St. John's Evangelical Lutheran Church (Stovertown, Ohio)

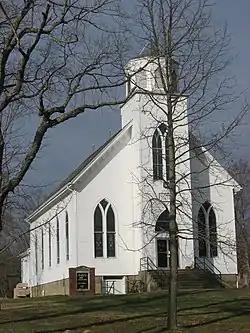
Front and southern side

St. John's Evangelical Lutheran Church is a historic church in Stovertown, Ohio.